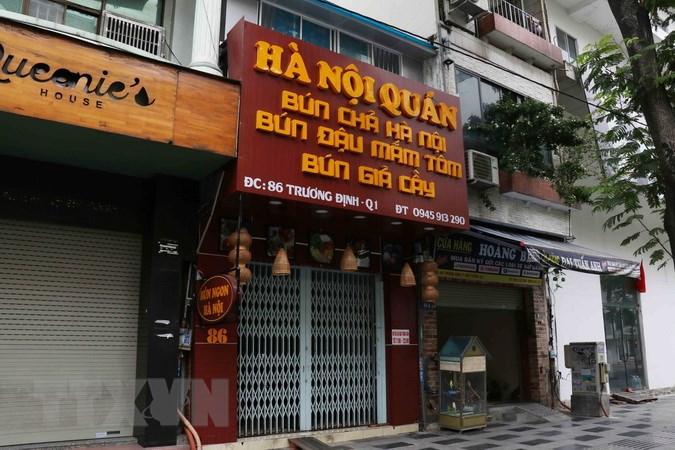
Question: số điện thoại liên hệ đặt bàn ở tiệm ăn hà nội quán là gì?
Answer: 0945913290